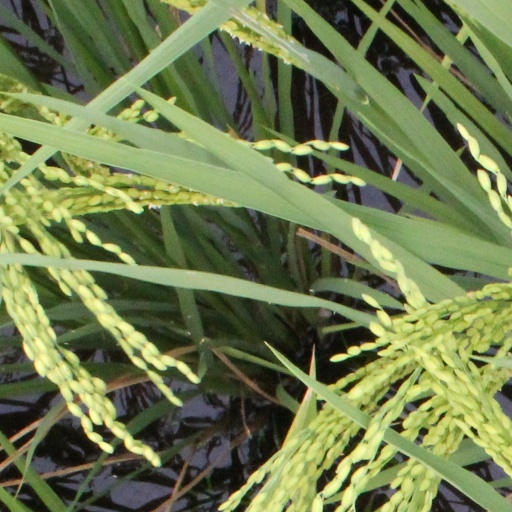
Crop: rice